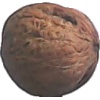
Label: Walnut 1